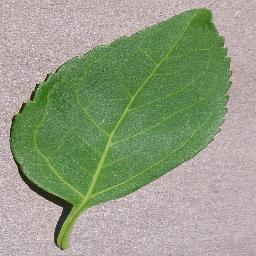
Label: Cherry___healthy